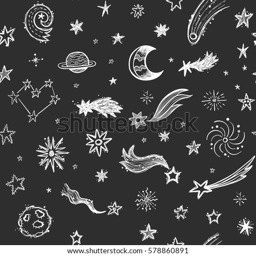
seamless pattern with stars , comets and planets on a blackboard background